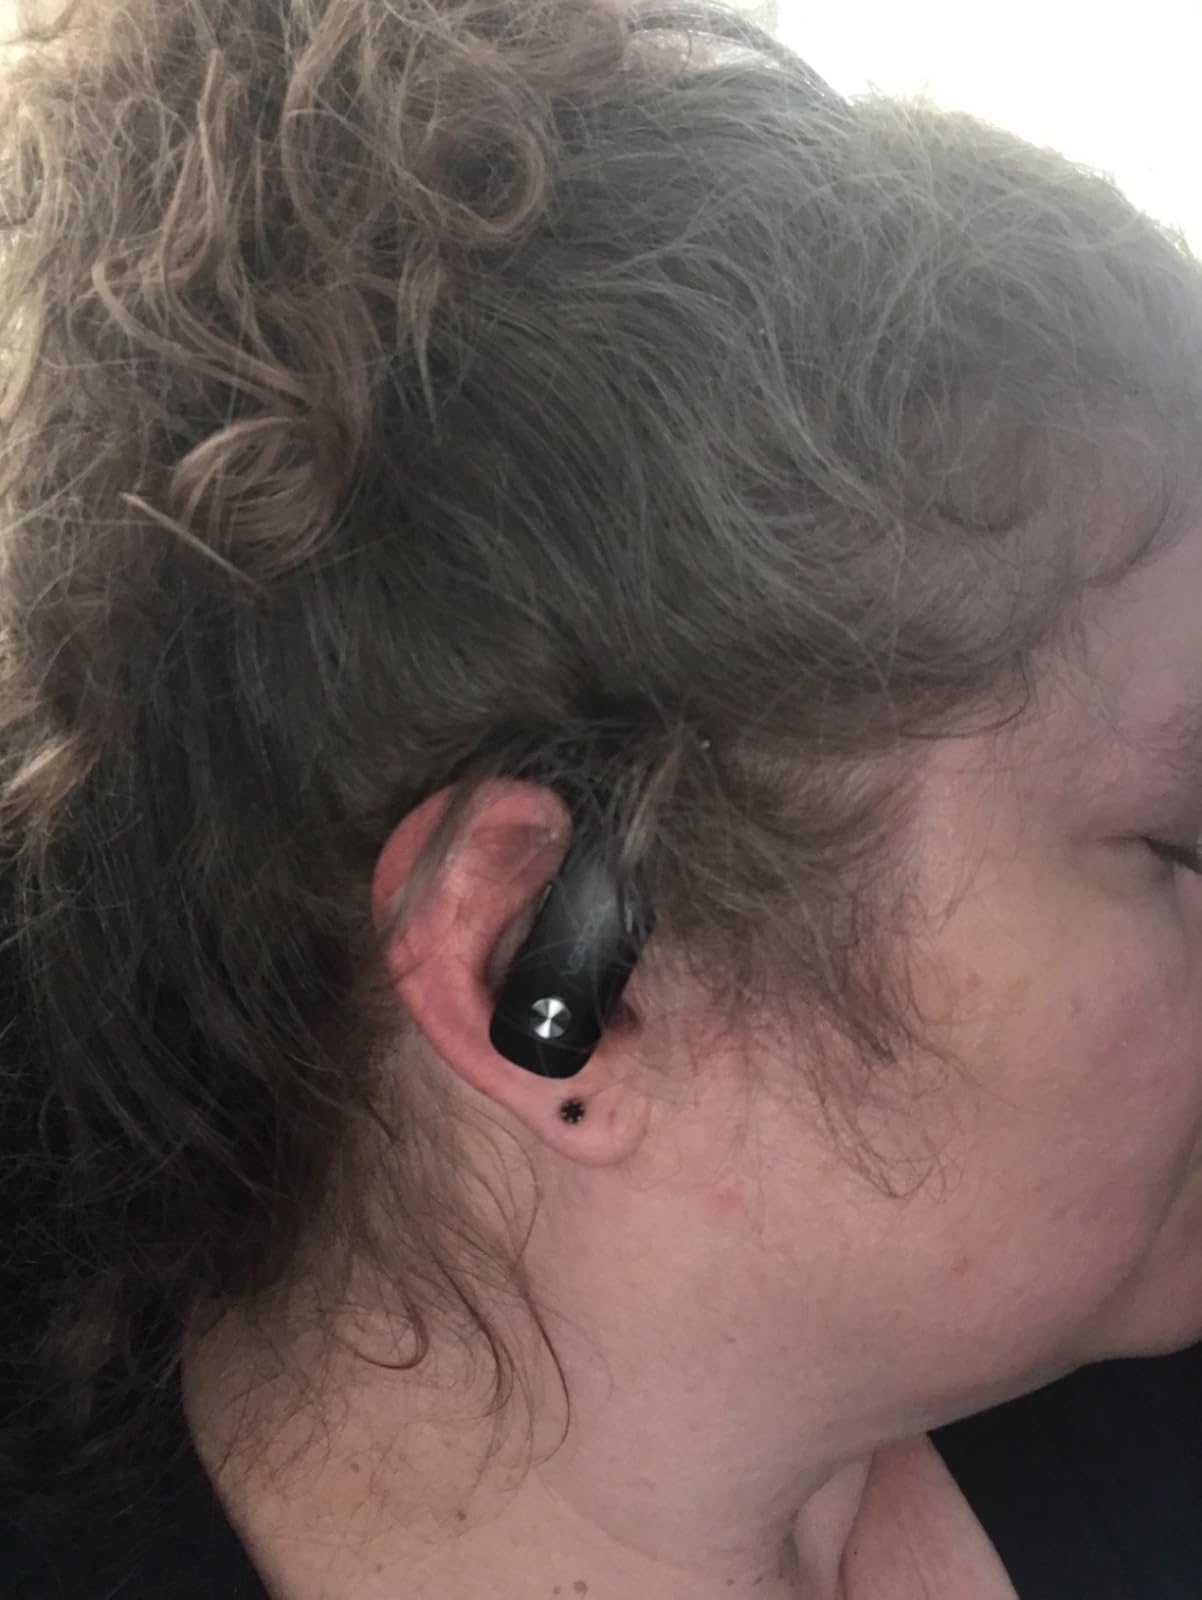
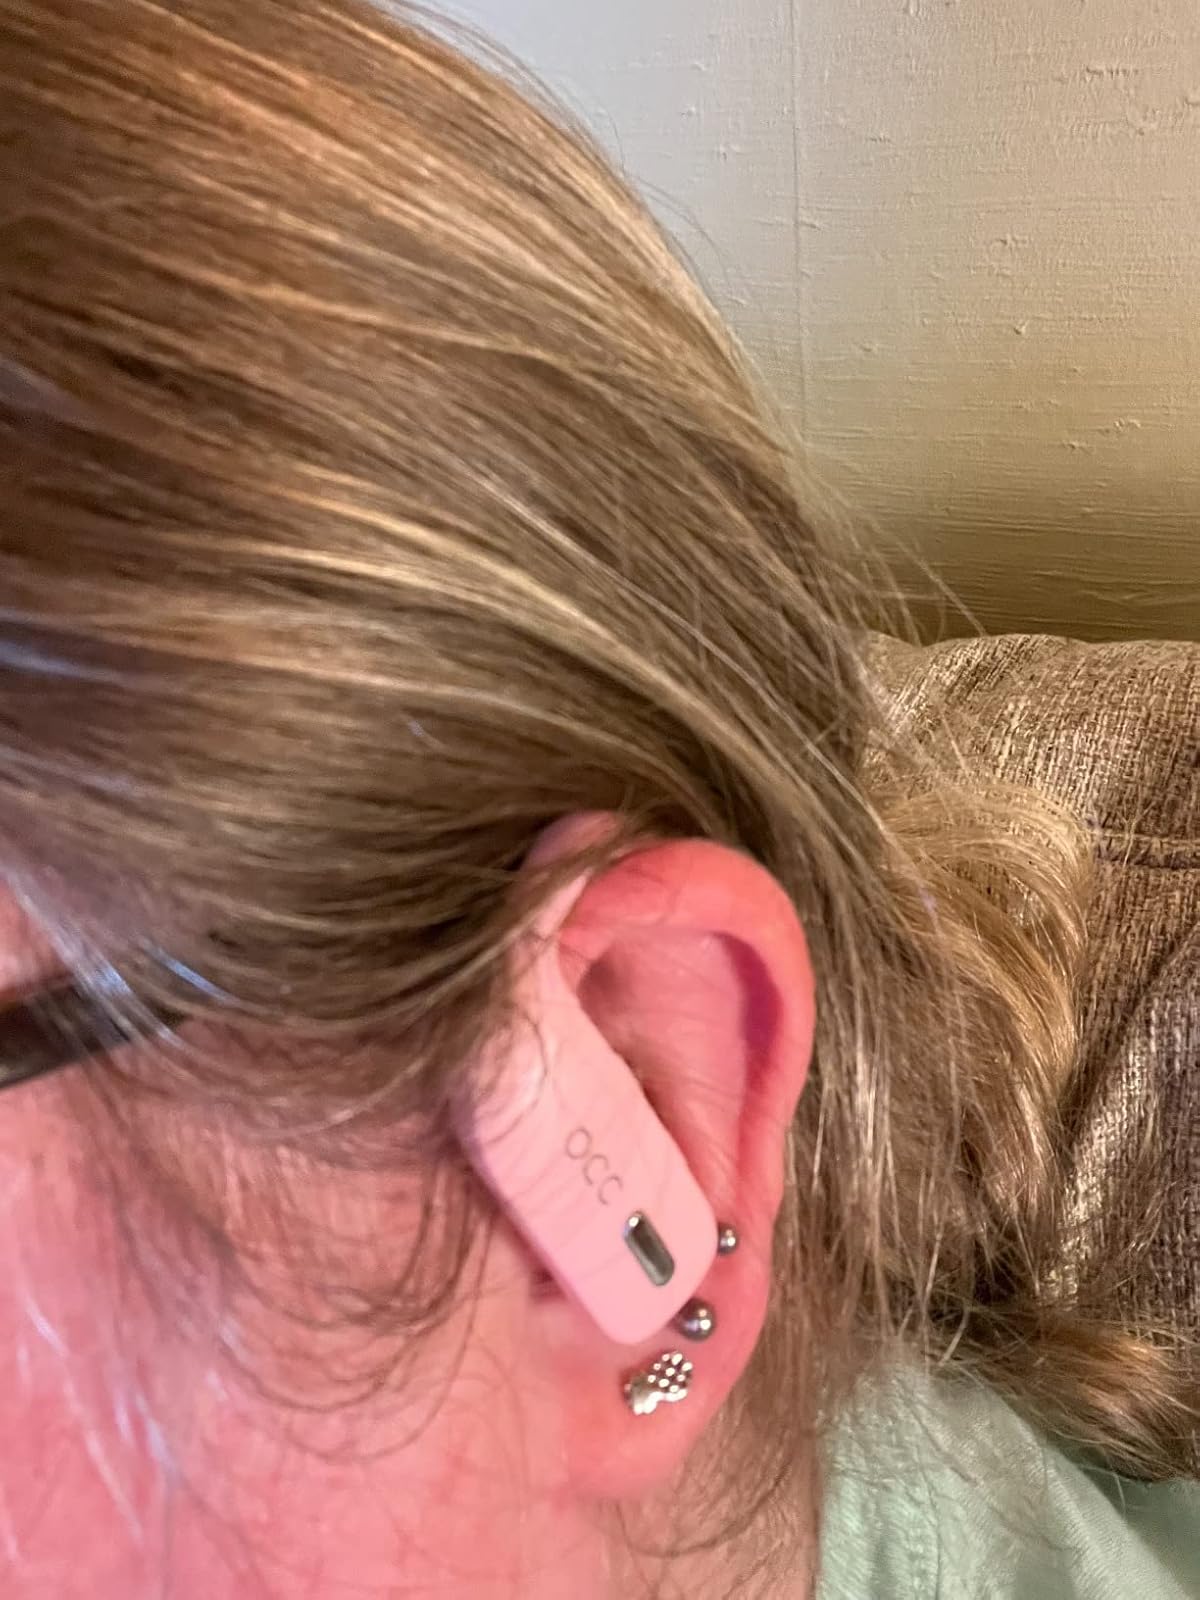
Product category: earbuds
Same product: no